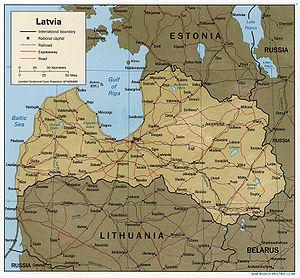
Ceci est la Liste des villes jumelées de Lettonie ayant des liens permanents avec des communautés locales dans d'autres pays. Dans la plupart des cas, en particulier quand elle est officialisée par le gouvernement local, l'association est connue comme « jumelage ». La plupart des endroits sont des villes, mais cette liste comprend aussi des villages, des districts, comtés, etc., avec des liens similaires.